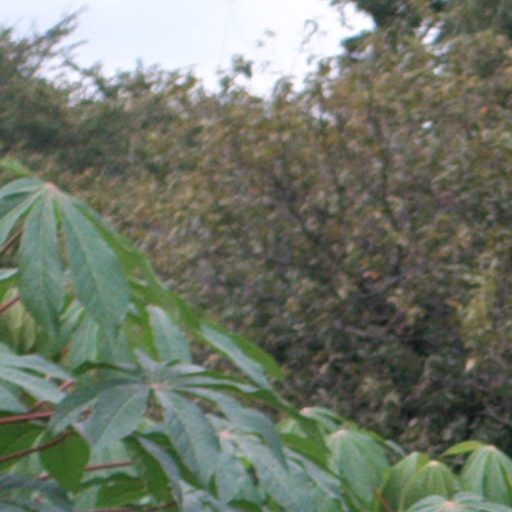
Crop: cassava